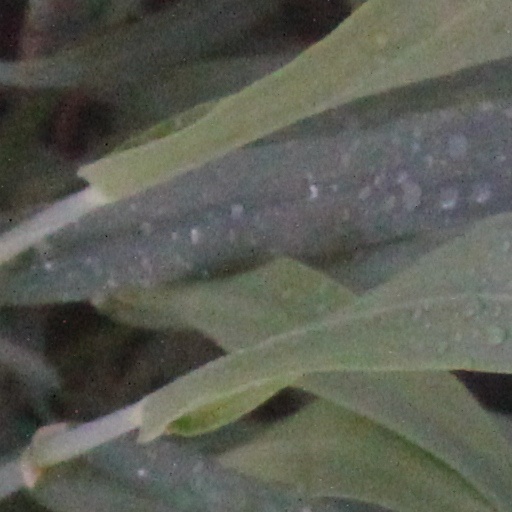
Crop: wheat